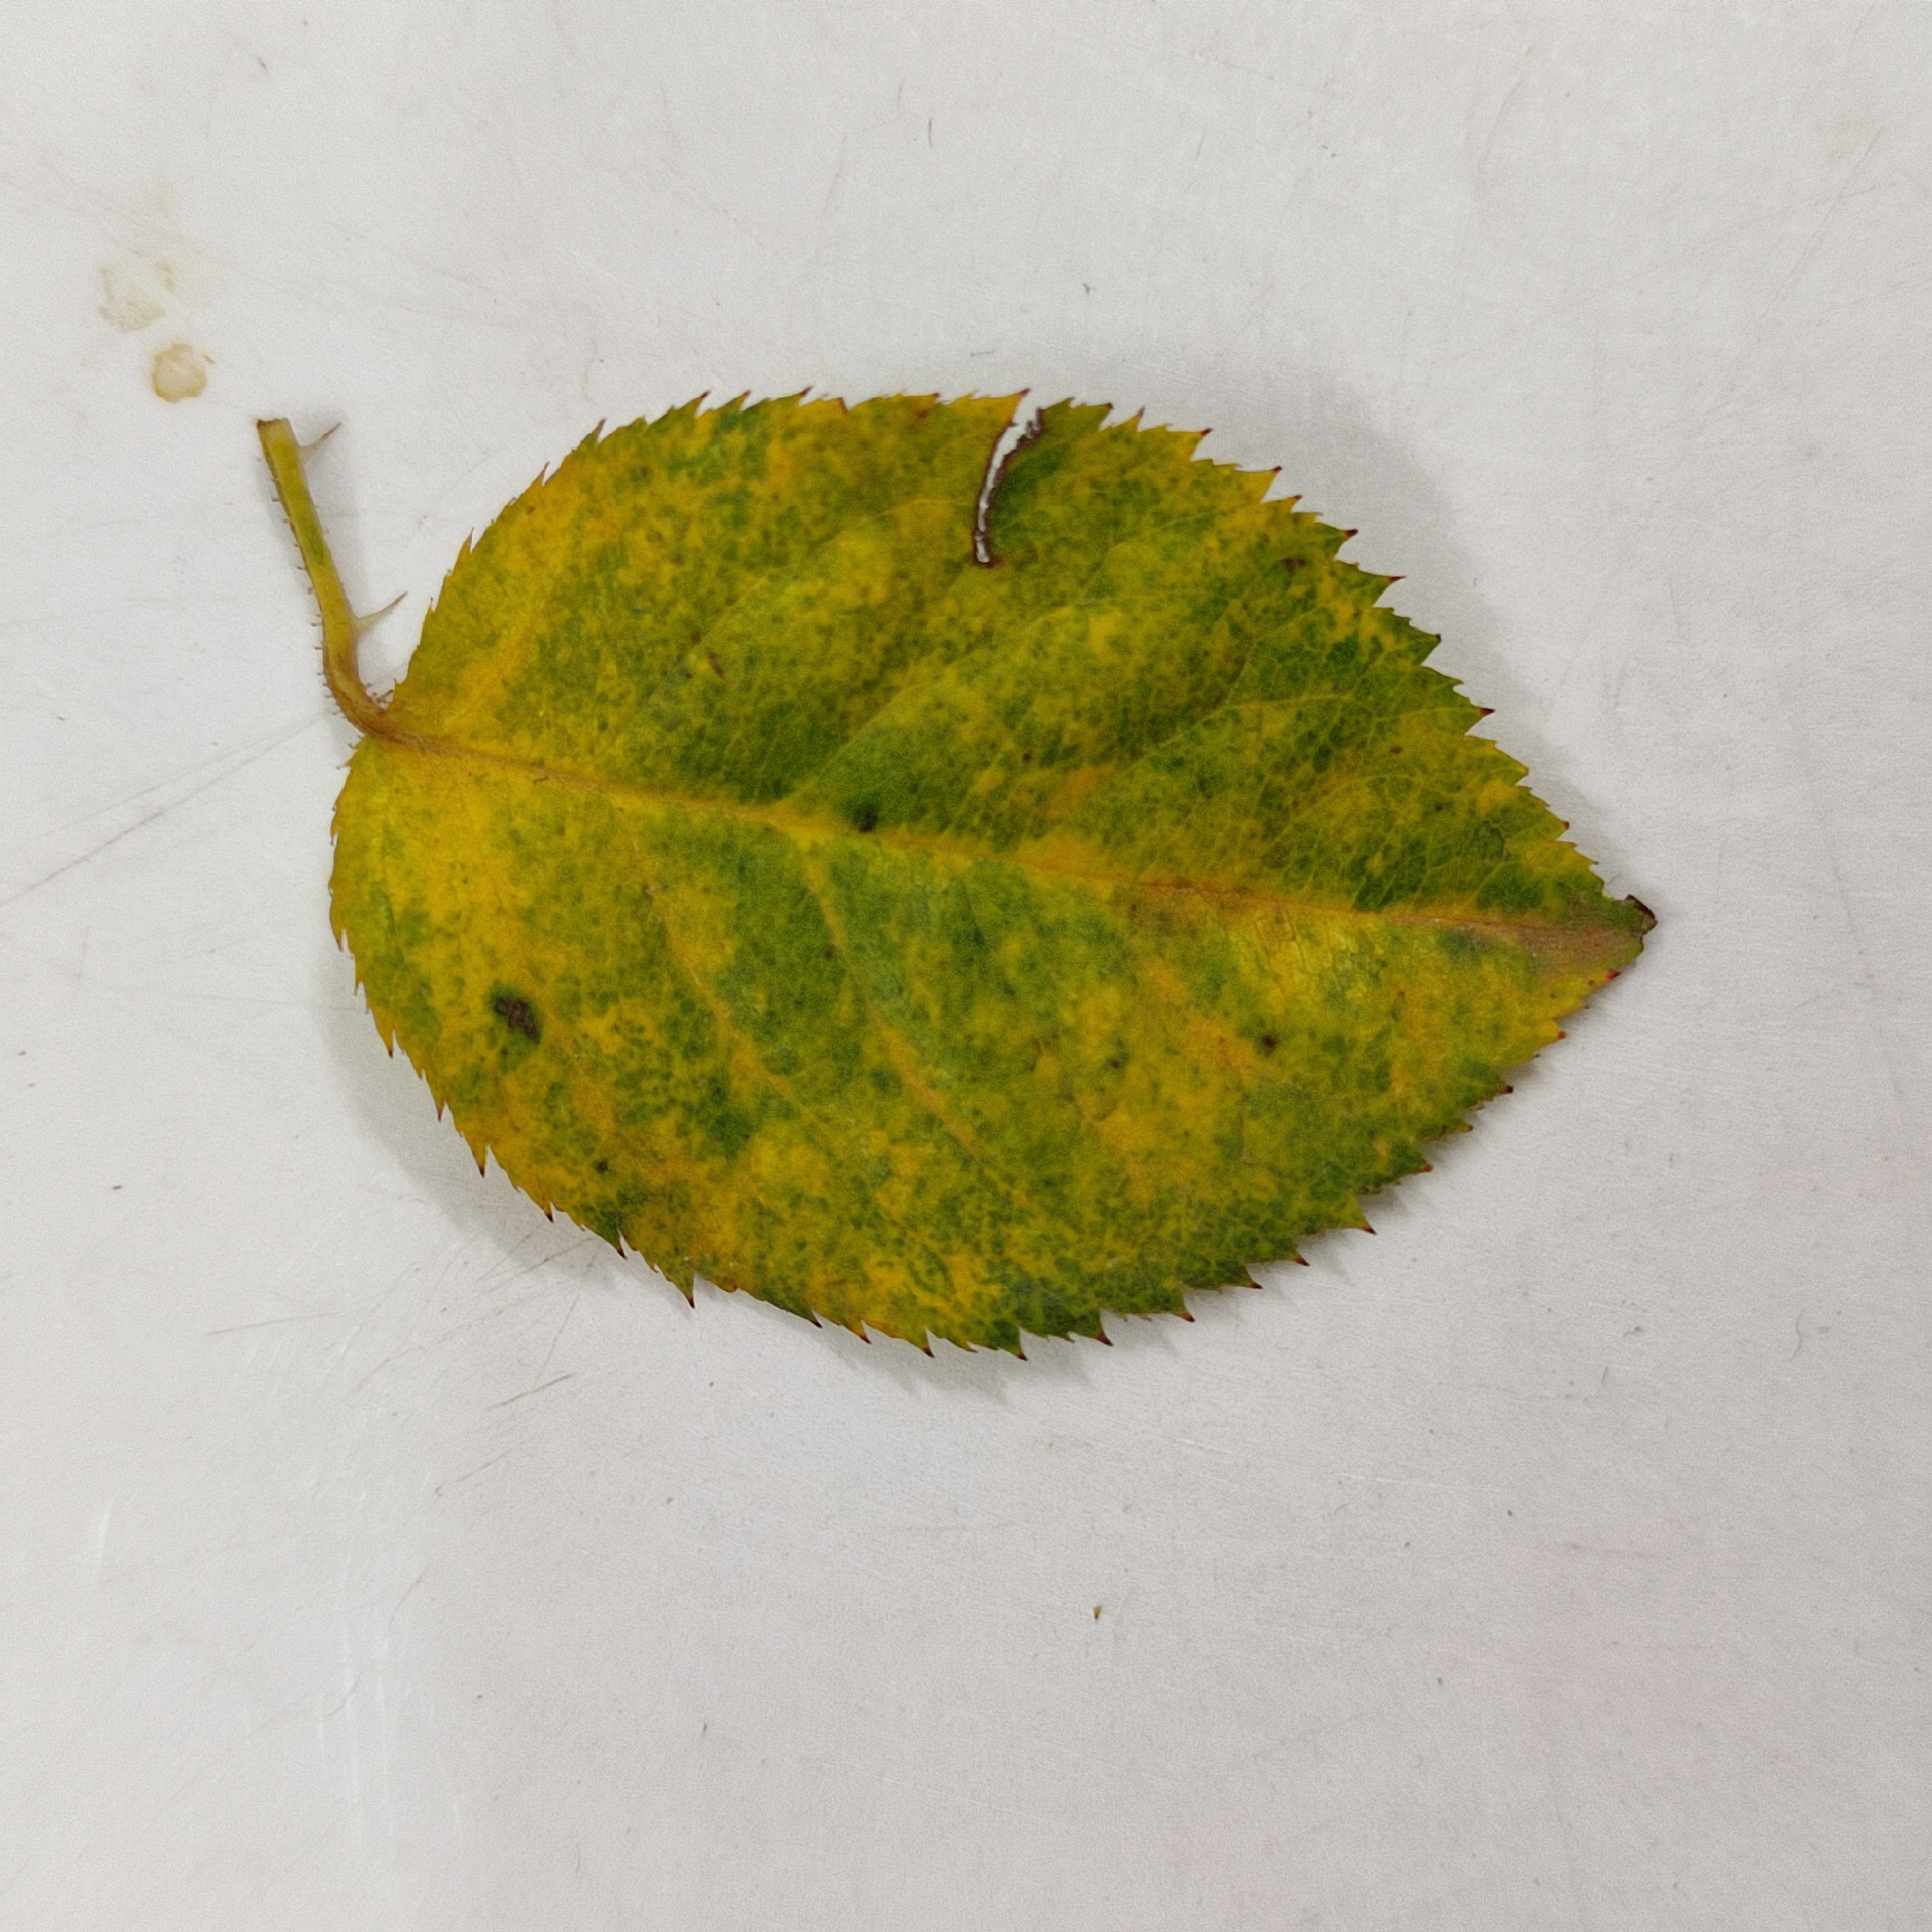
Label: Yellow Mosaic Virus